China National Highway 209

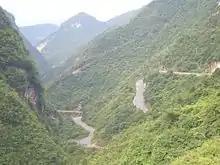
Highway 209 climbing from the Liangtai River valley (Gaoqiao town) toward Wanchaoshan Mt (Wujiaping), in Xingshan County, Hubei

China National Highway 209 (G209) runs from Sonid Left Banner, Inner Mongolia to Beihai, Guangxi province. It is